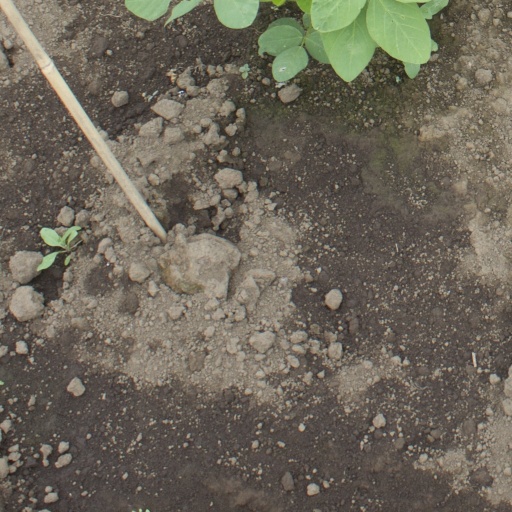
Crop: soybean